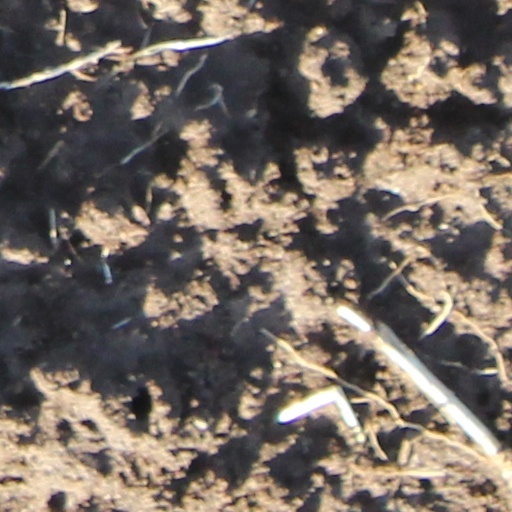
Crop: wheat